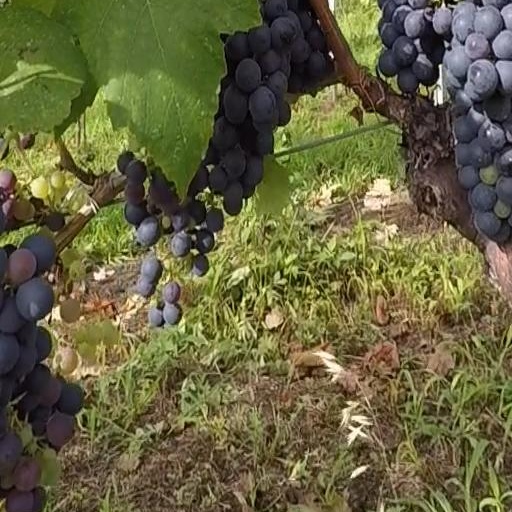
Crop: grape